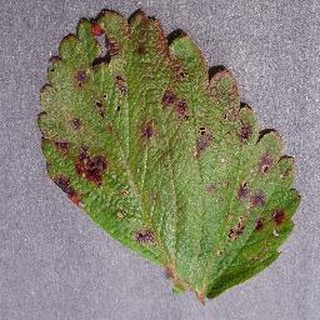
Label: strawberry_leaf_scorch